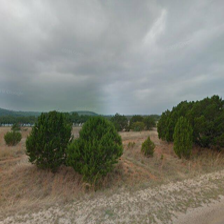
Label: streetView